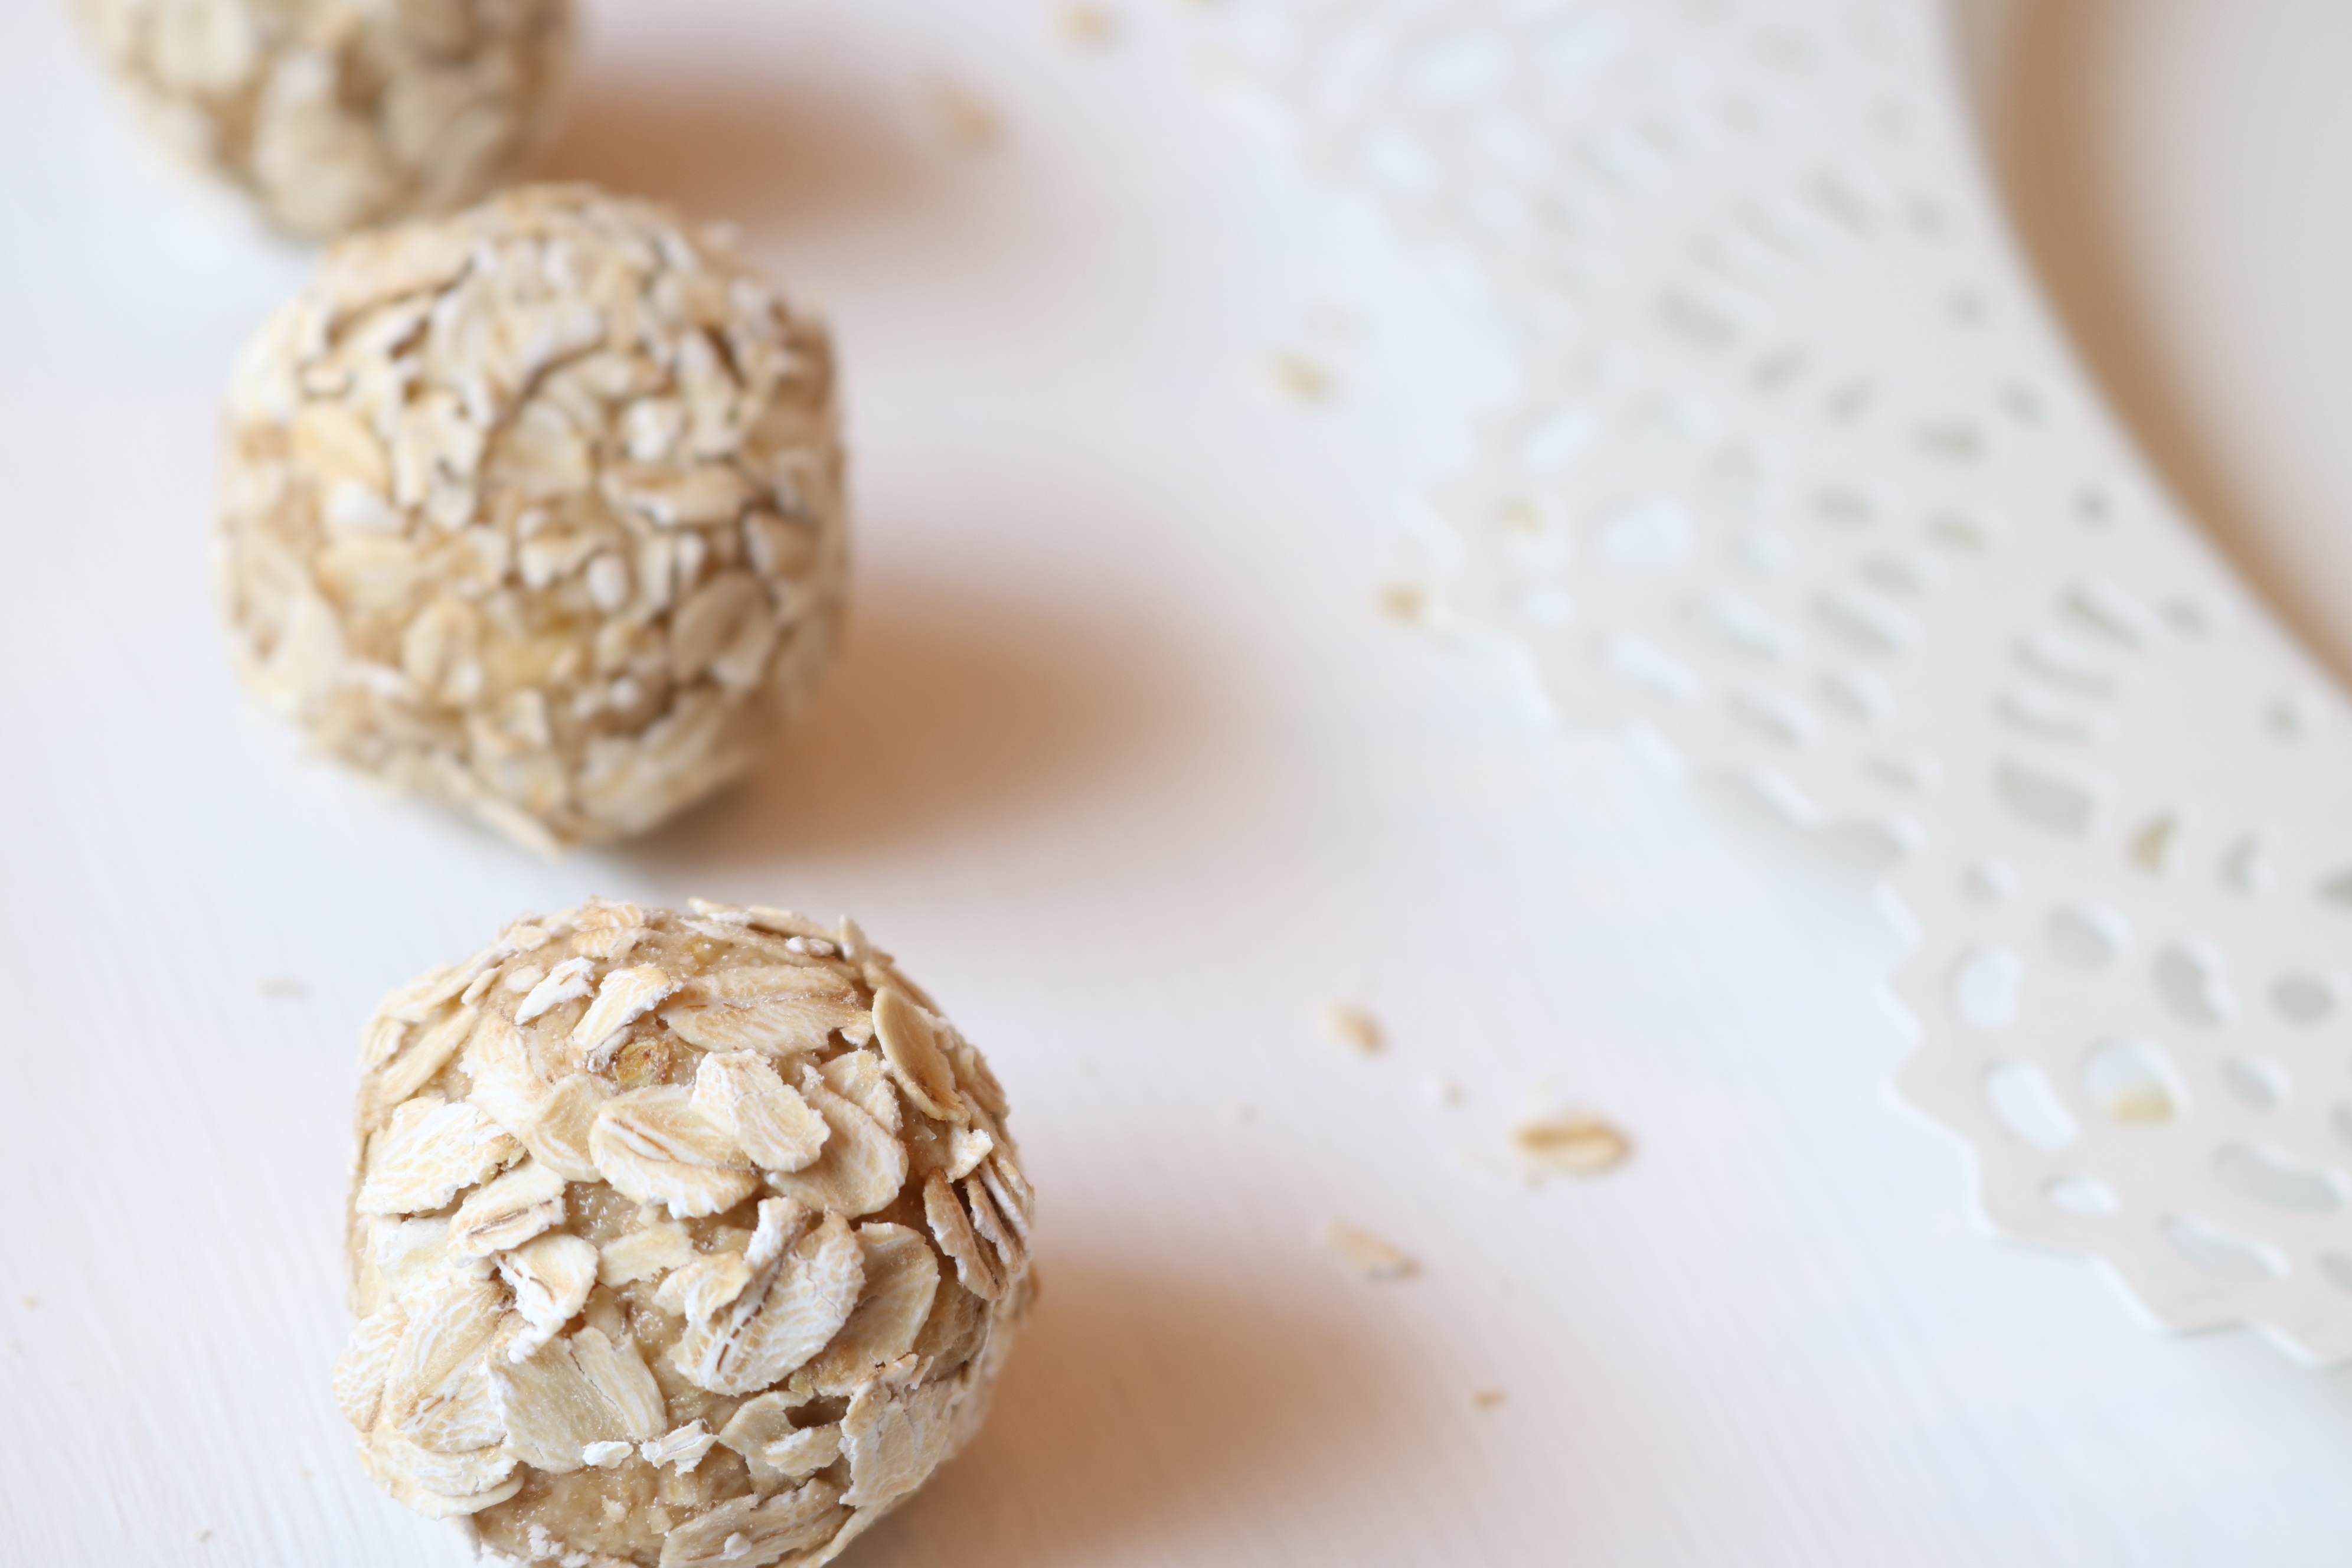
plant, grain, flower, dish, meal, food, produce, natural, fresh, breakfast, gourmet, dessert, cuisine, delicious, energy, coconut, nutrition, nourishment, balls, diet, organic, flavor, nutritious, dieting, flowering plant, oats, healthful, edible mushroom, land plant